Pudob

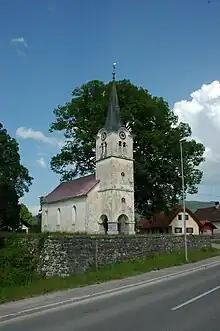
Saint James' Church

The local church in the settlement is dedicated to Saint James and belongs to the Parish of Stari Trg. It was built in the first half of the 16th century.